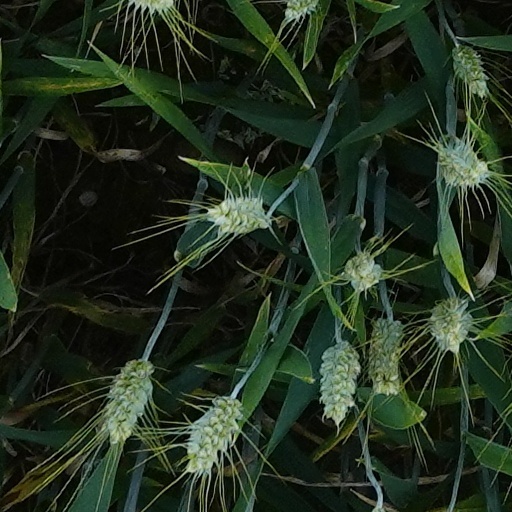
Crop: wheat